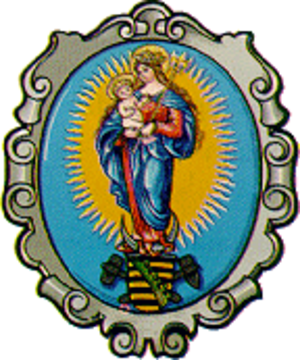
Marienberg est une ville de Saxe, située dans l'arrondissement des Monts-Métallifères.